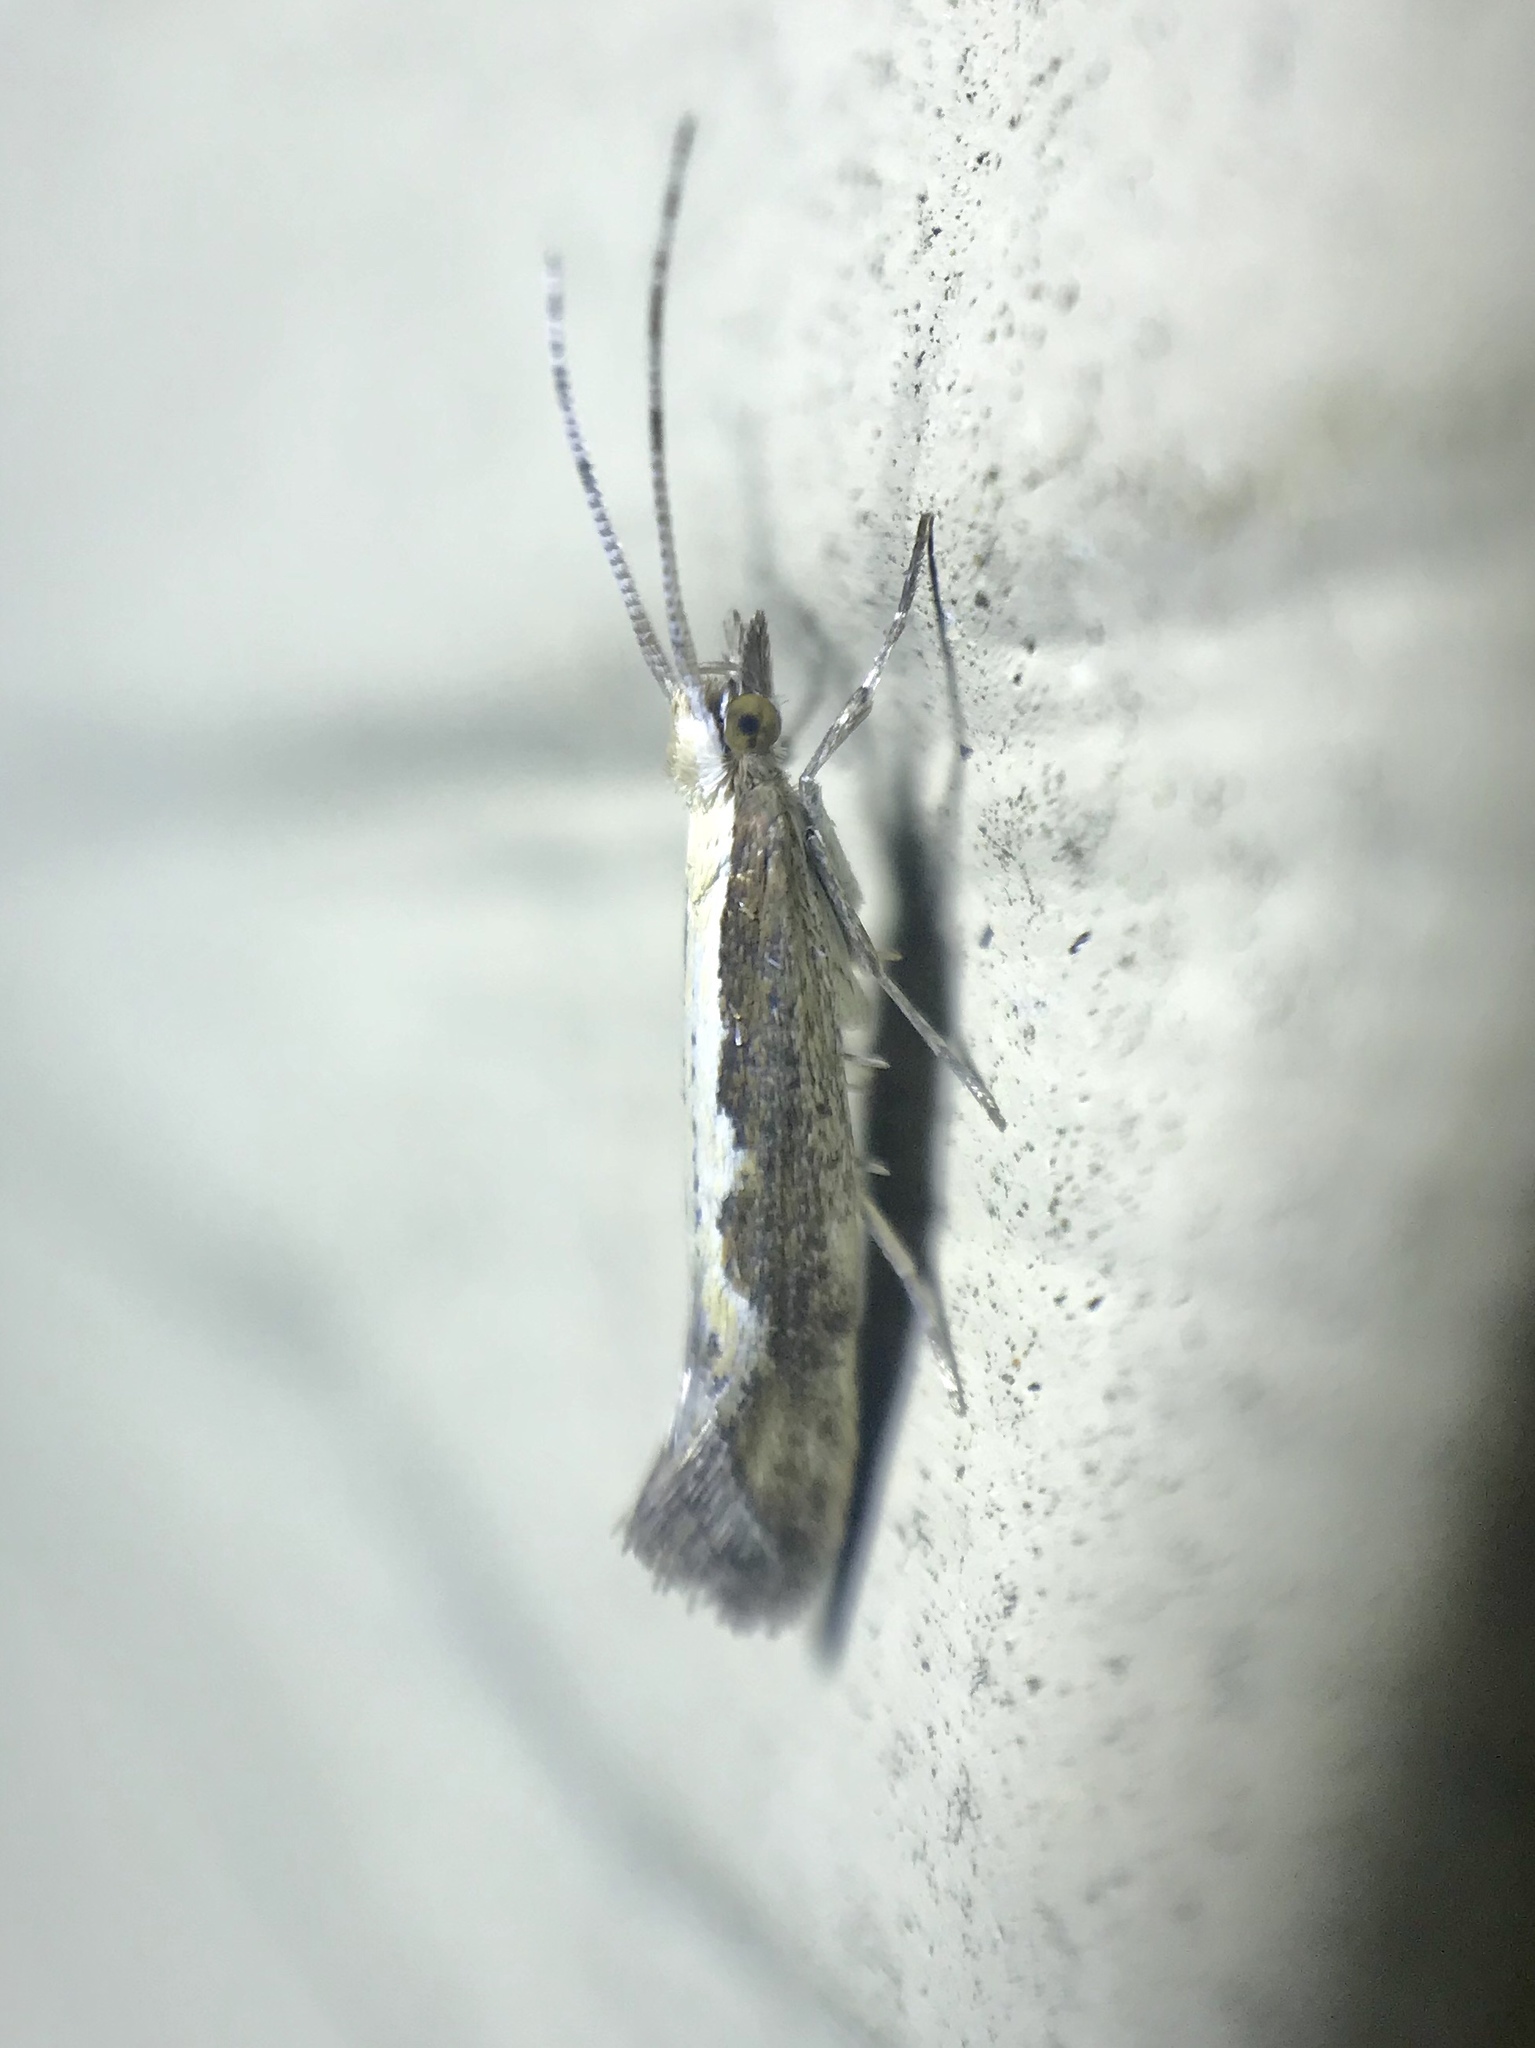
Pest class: diamondback_moth